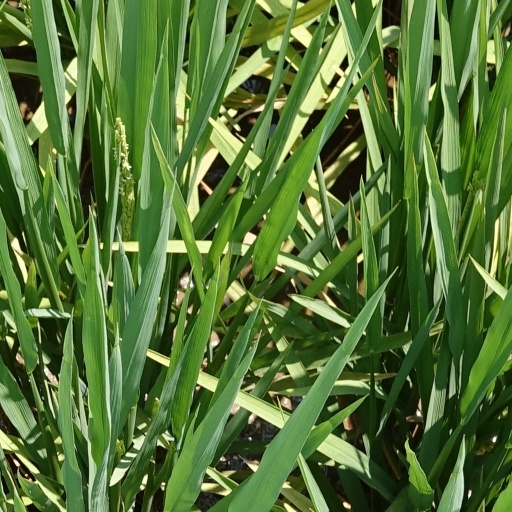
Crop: rice